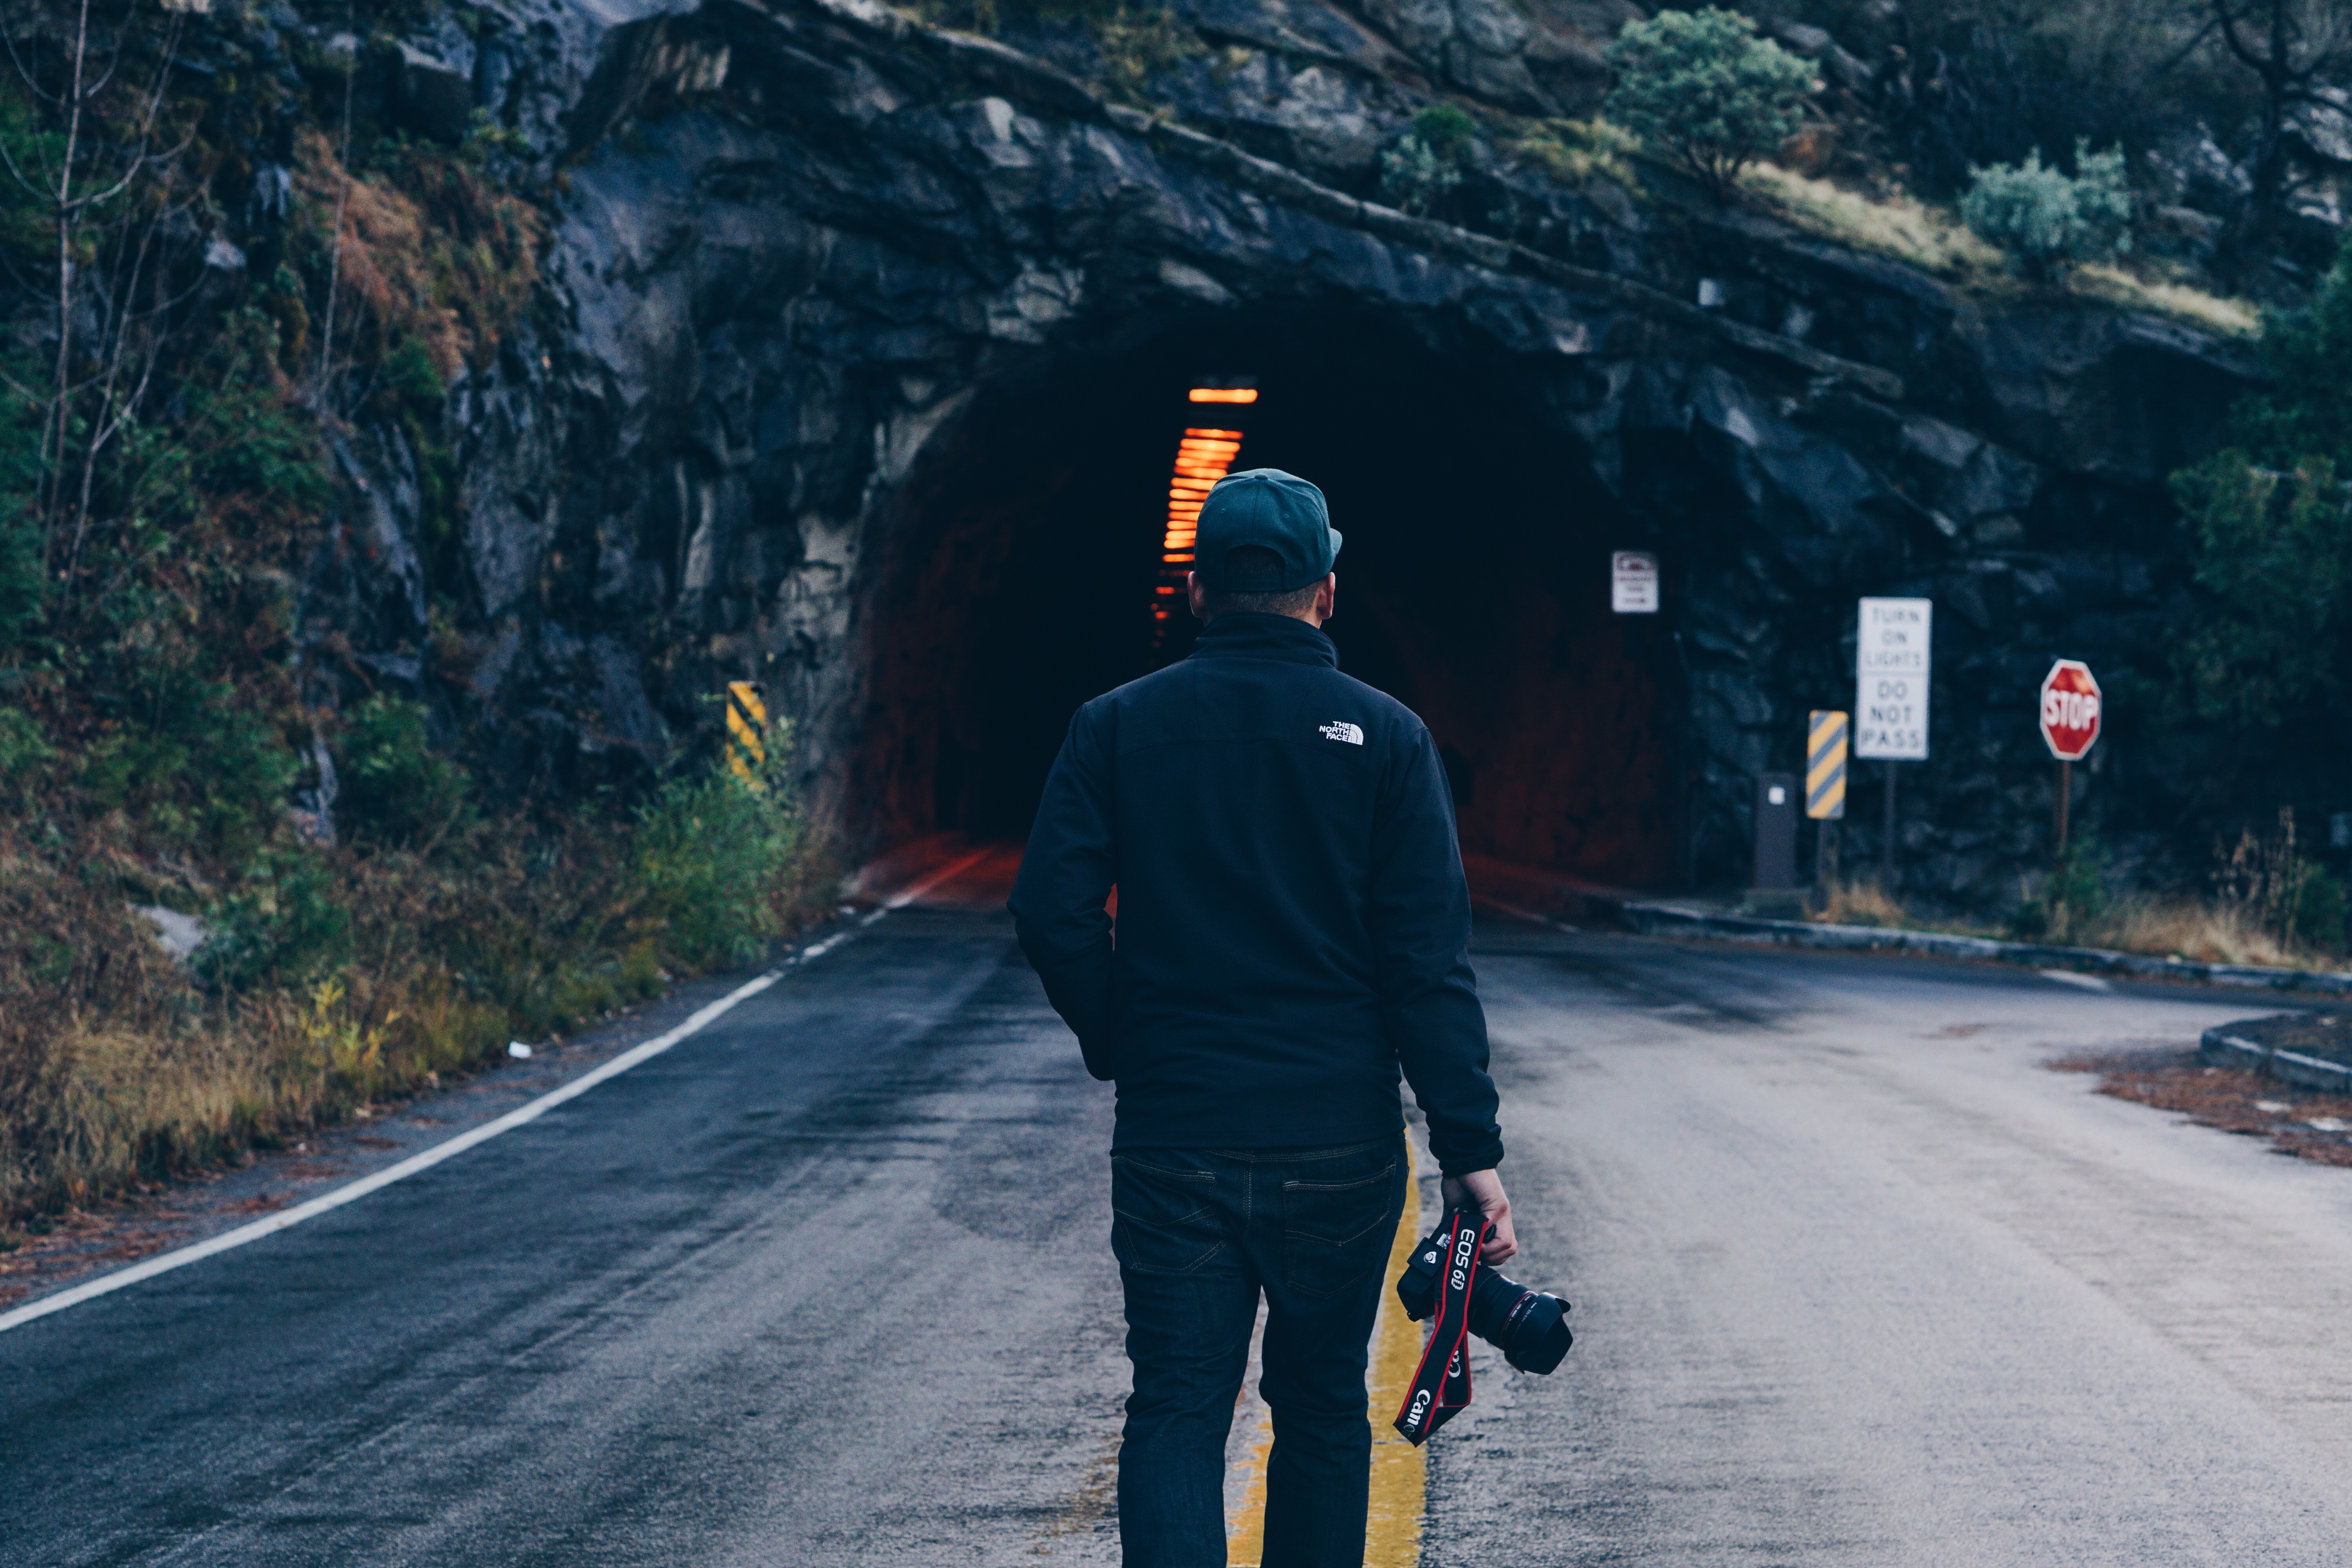
walking, winter, road, asphalt, extreme sport, season, cycling, infrastructure